Beside the Ocean of Time

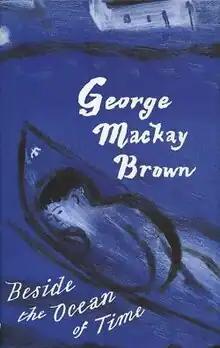
First edition

Beside the Ocean of Time (1994) is a novel by Scottish writer George Mackay Brown. It was shortlisted for the Booker Prize and judged Scottish Book of the Year by the Saltire Society. The plot follows Thorfinn Ragnarson from the imaginary island of Norday in Orkney in the 1930s. The son of a tenant farmer, he regularly daydreams about historical fantasies. After foreseeing his own future, he begins to see a correlation between history, daydreaming and fate.